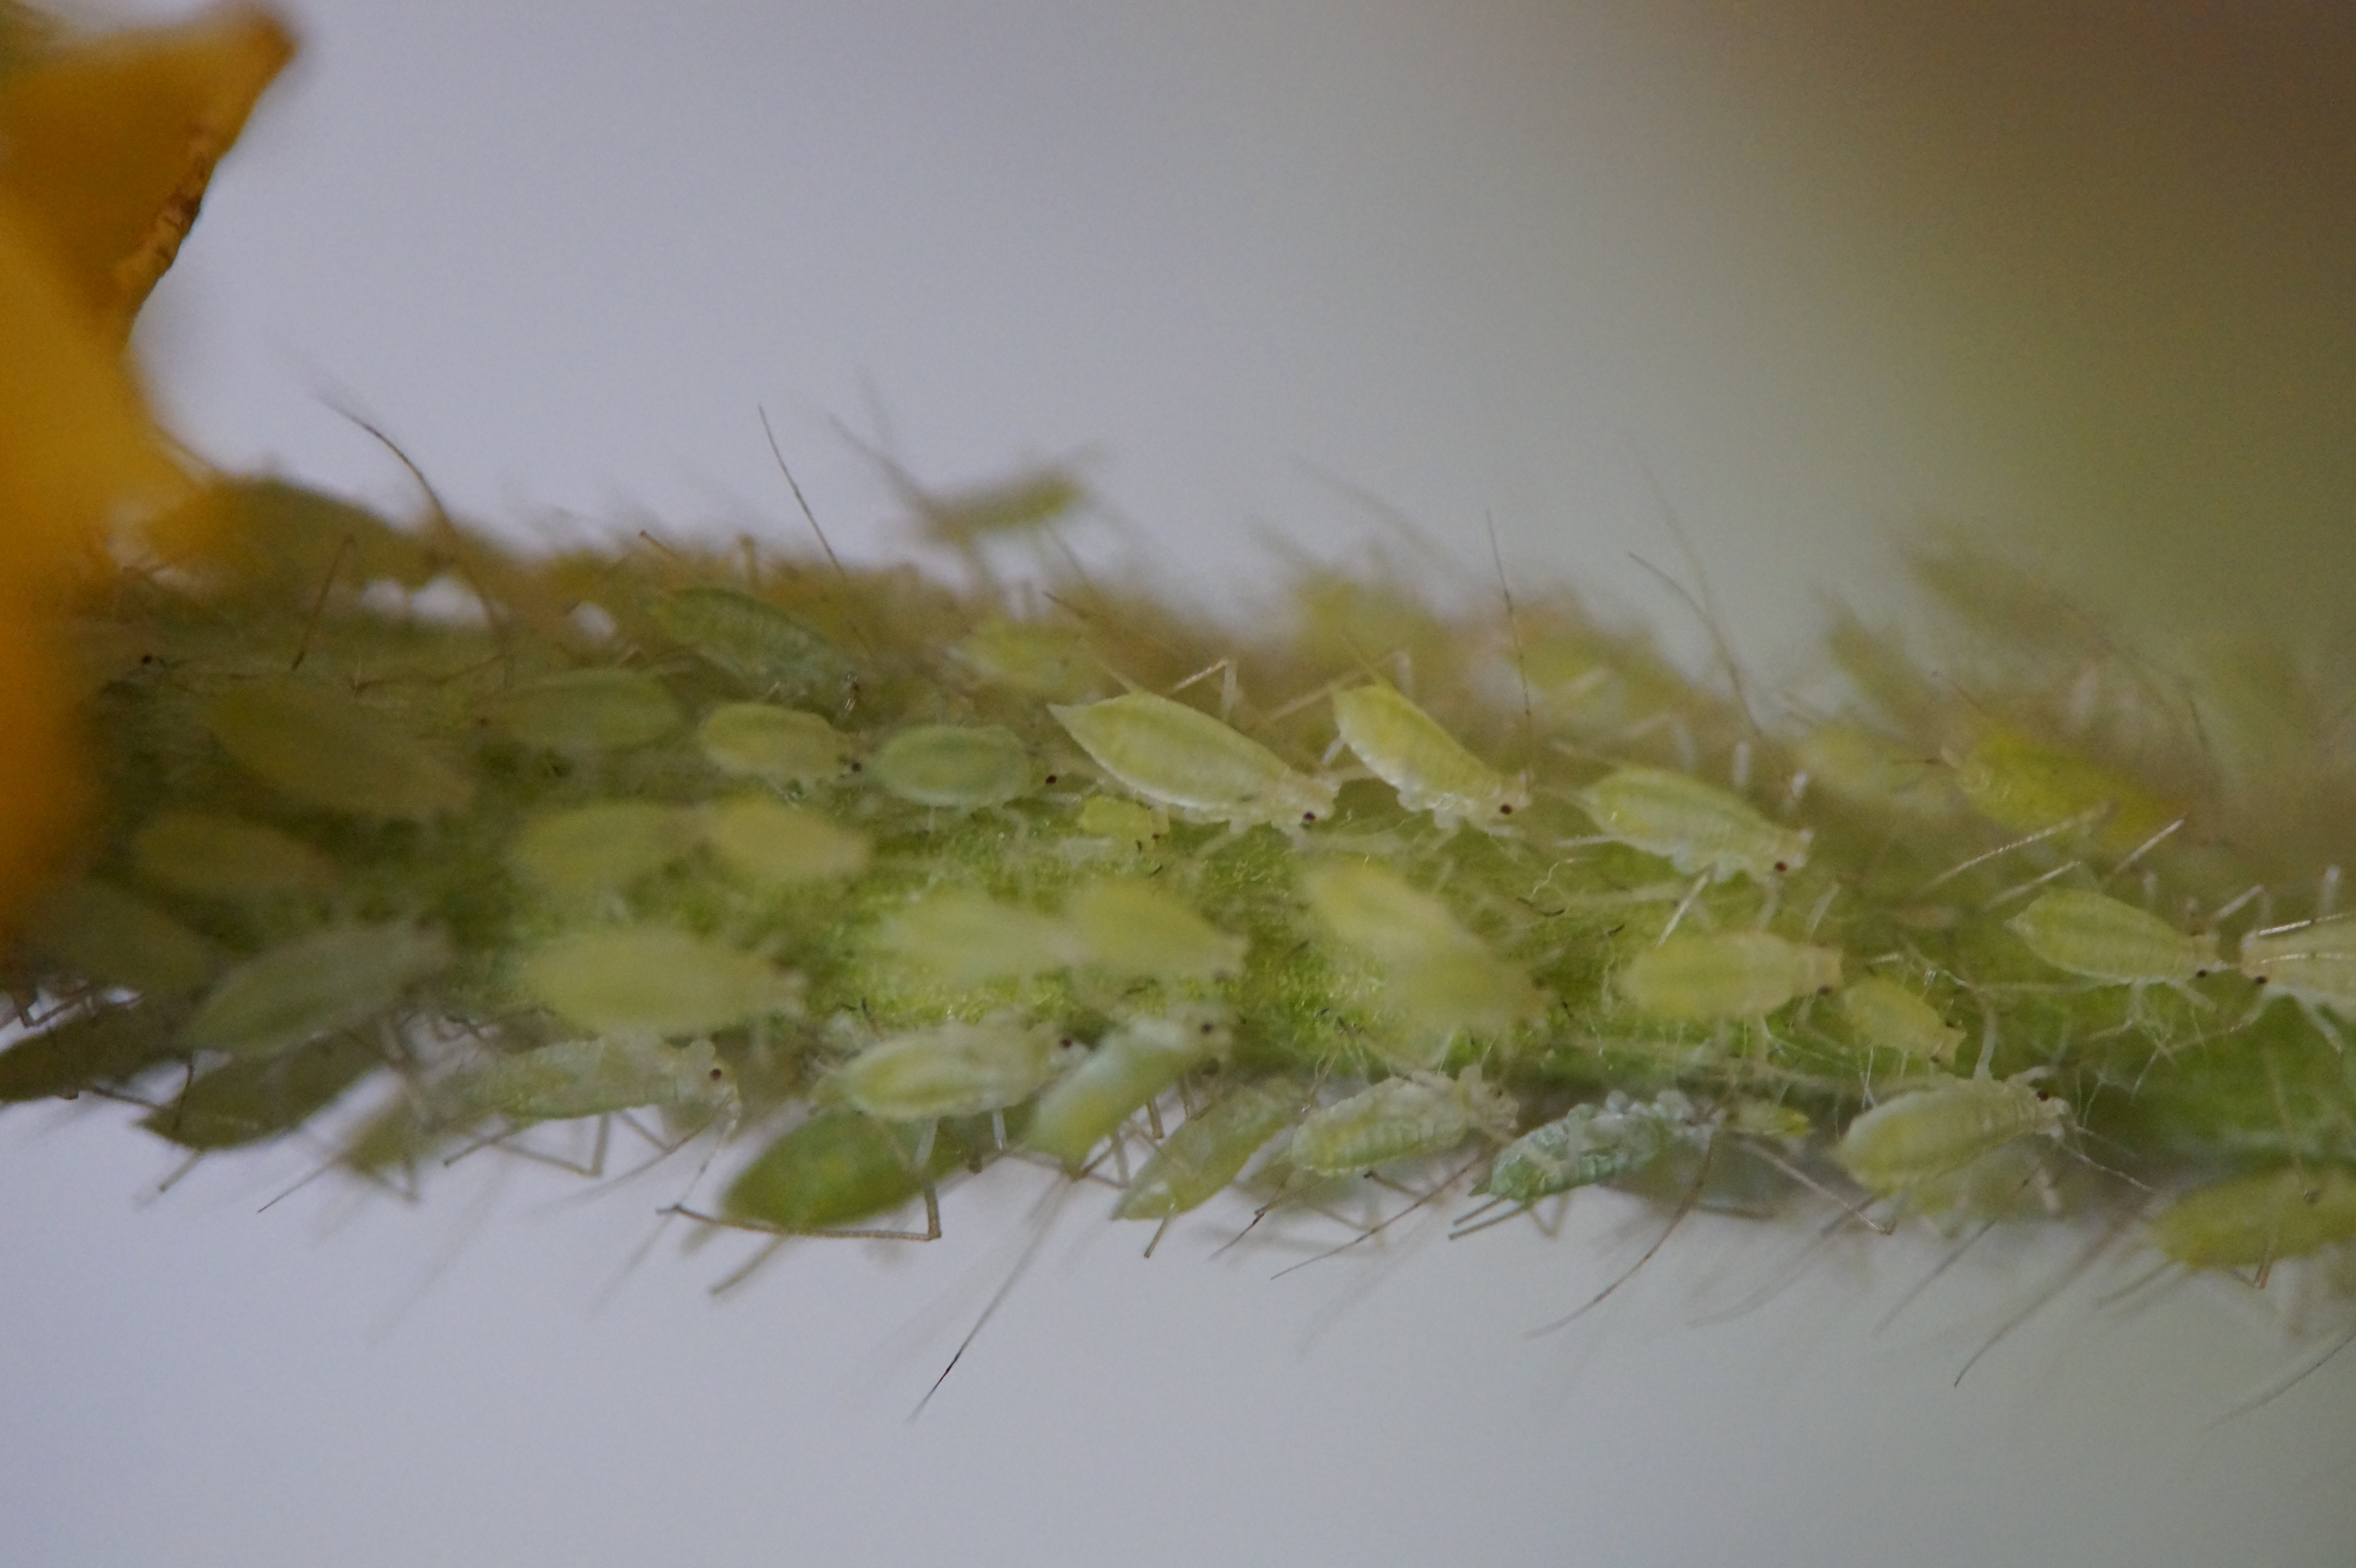
branch, plant, leaf, flower, green, produce, seaweed, yellow, flora, algae, pests, aphid, aphids, mass, macro photography, vermin, quantitative, infestation, stengel, lice, flower stem, lice infestation, grass family, under siege, siege